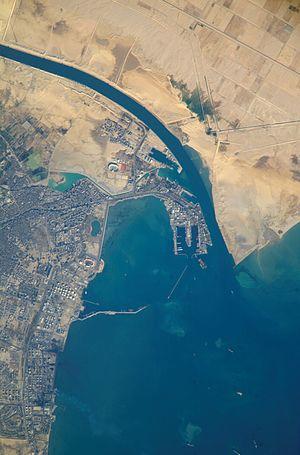
Suez est un port d'Égypte, situé à l'embouchure du canal de Suez au nord d'un des bras de la mer Rouge : le golfe de Suez. La population est d'environ 745 000 habitants en 2018. L'économie de la ville repose essentiellement sur le trafic maritime avec la présence fondamentale du canal, ainsi que sur les raffineries de pétrole.